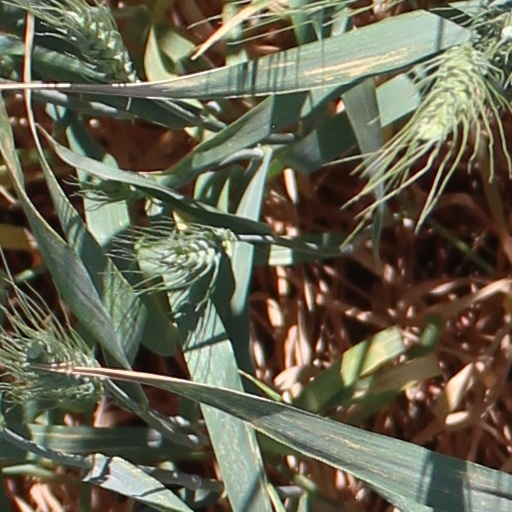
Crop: wheat